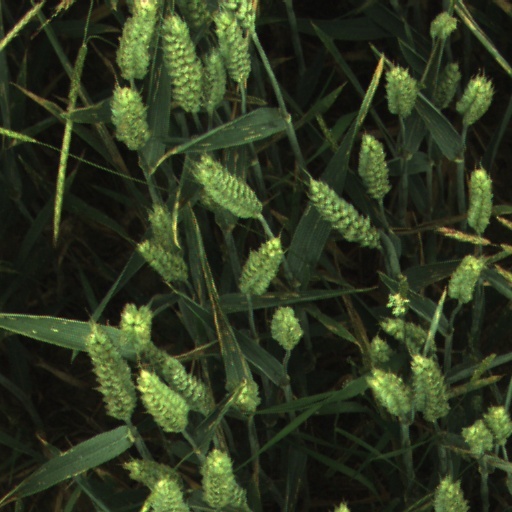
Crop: wheat